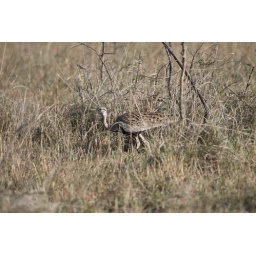
a bird in the grass